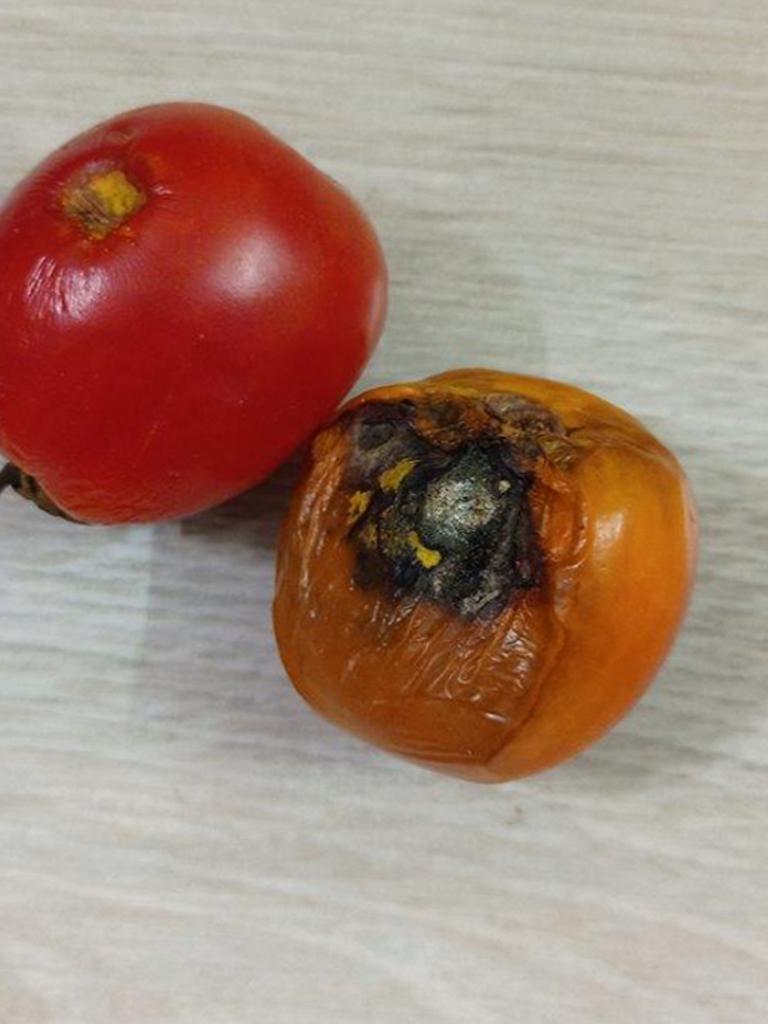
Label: Rotten